Mozart and the Catholic Church

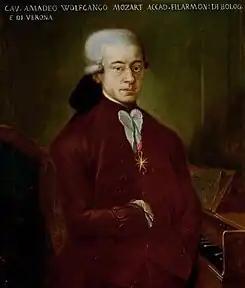
Mozart wearing the insignia of the Order of the Golden Spur. Copy, dated 1777, of an older painting dating from his Italian journey

As a teenager, Mozart went on tours of Italy, accompanied by his father. During the first of these, Leopold and Wolfgang visited Rome (1770), where Wolfgang was awarded the Order of the Golden Spur, a form of honorary knighthood, by Pope Clement XIV. The papal patent for the award said: